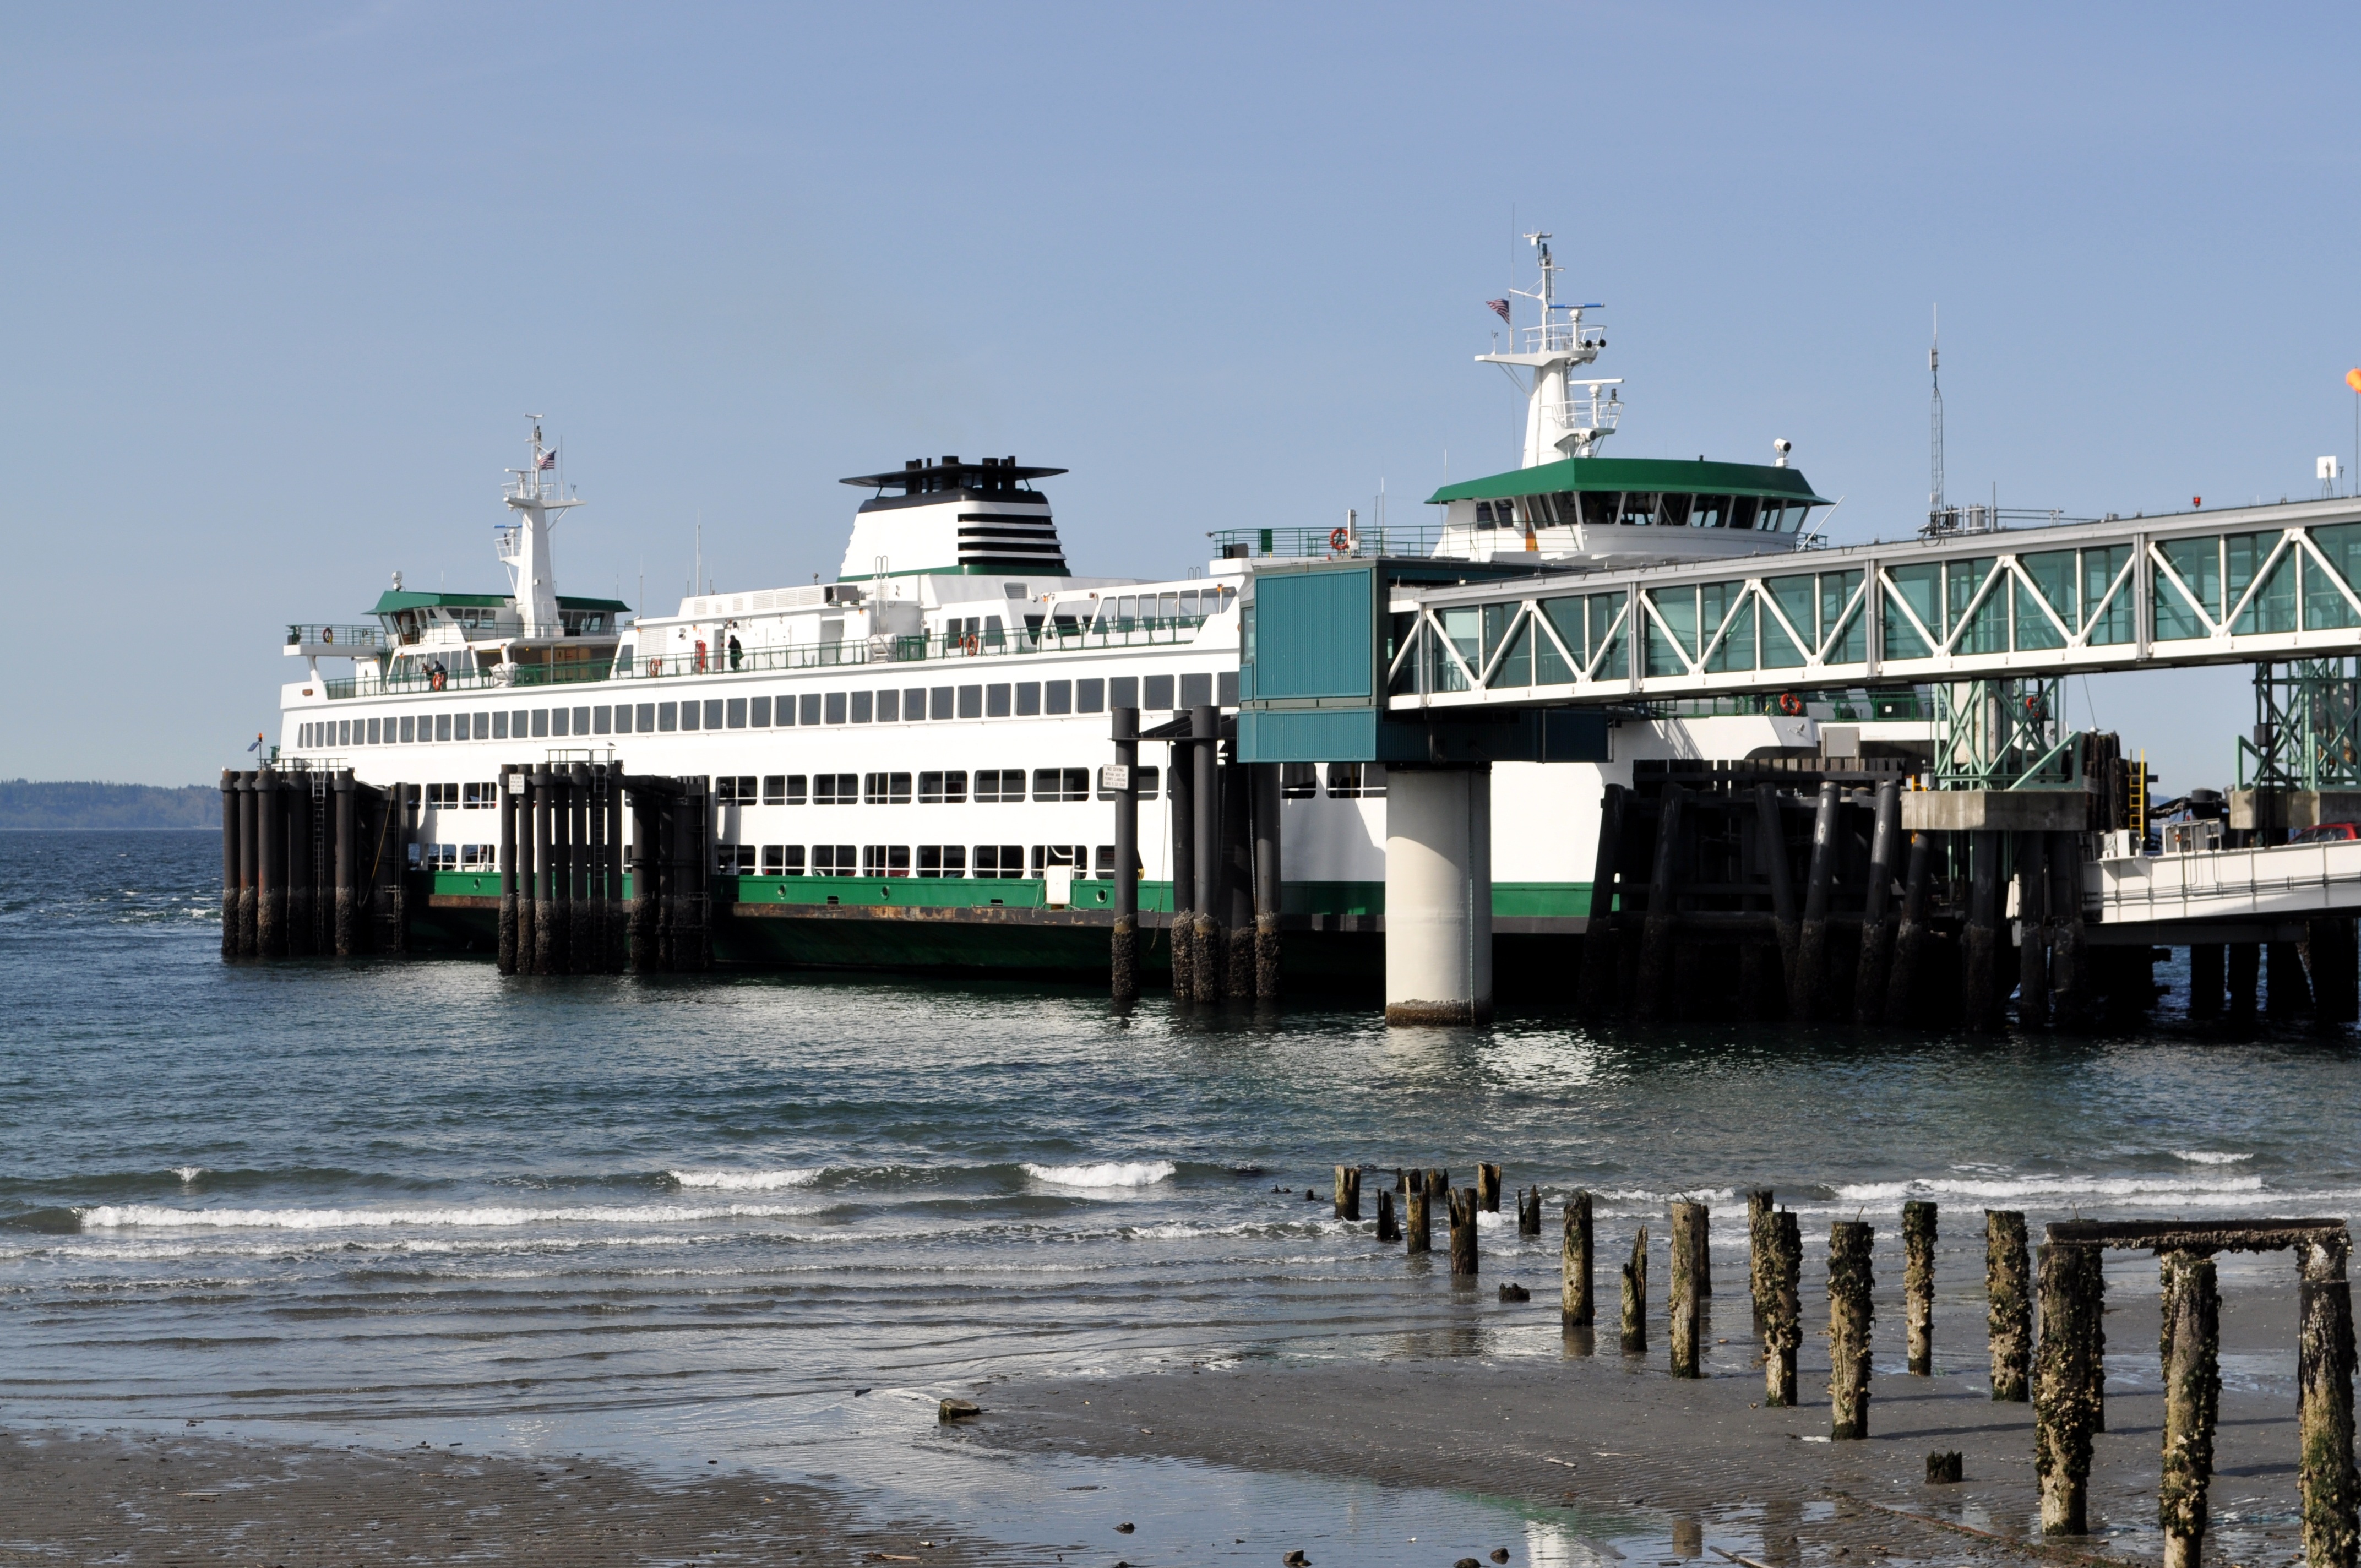
sea, coast, ocean, dock, boat, shore, pier, ship, travel, transportation, transport, vehicle, harbor, cargo ship, waterway, ferry, channel, pacific, watercraft, commuter, washington state, motor ship, passenger ship, freight transport, edmonds